George Hummel House

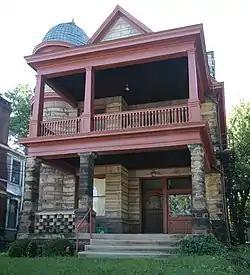
Front of the house

The George Hummel House is a historic residence in the city of Cincinnati, Ohio, United States. Constructed in the early 1890s, it is built with numerous prominent components from different architectural styles, and it has been named a historic site.